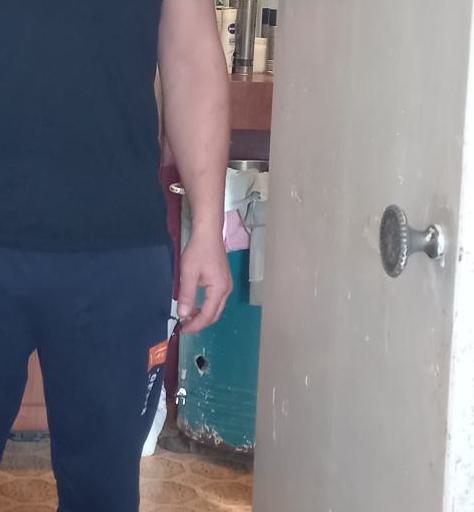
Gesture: no_gesture